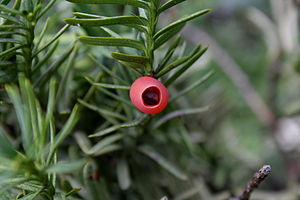
Japansk taks
Japansk taks er et træ med en bred og busket krone og mørkegrønne nåle. Der er udviklet et stort antal sorter af denne art, og derfor kan den findes dyrket i haver og parker. Alle dele af planten er stærkt giftige – med undtagelse af den røde frøkappe.